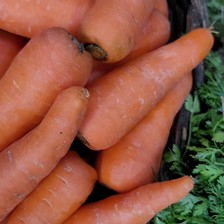
Label: others